Ban Hin Kiong Temple

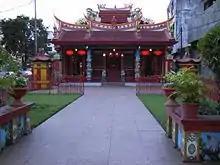
the temple, 2009

Ban Hin Kiong is a Taoist temple at Jl. D.I. Panjaitan, Manado. It is the oldest temple in the city of Manado. This temple was established in 1819, then in 1893 there was built a shrine or known as "Tek Kong Su" in Hokkien. At the beginning, the building was made of bamboo wood.